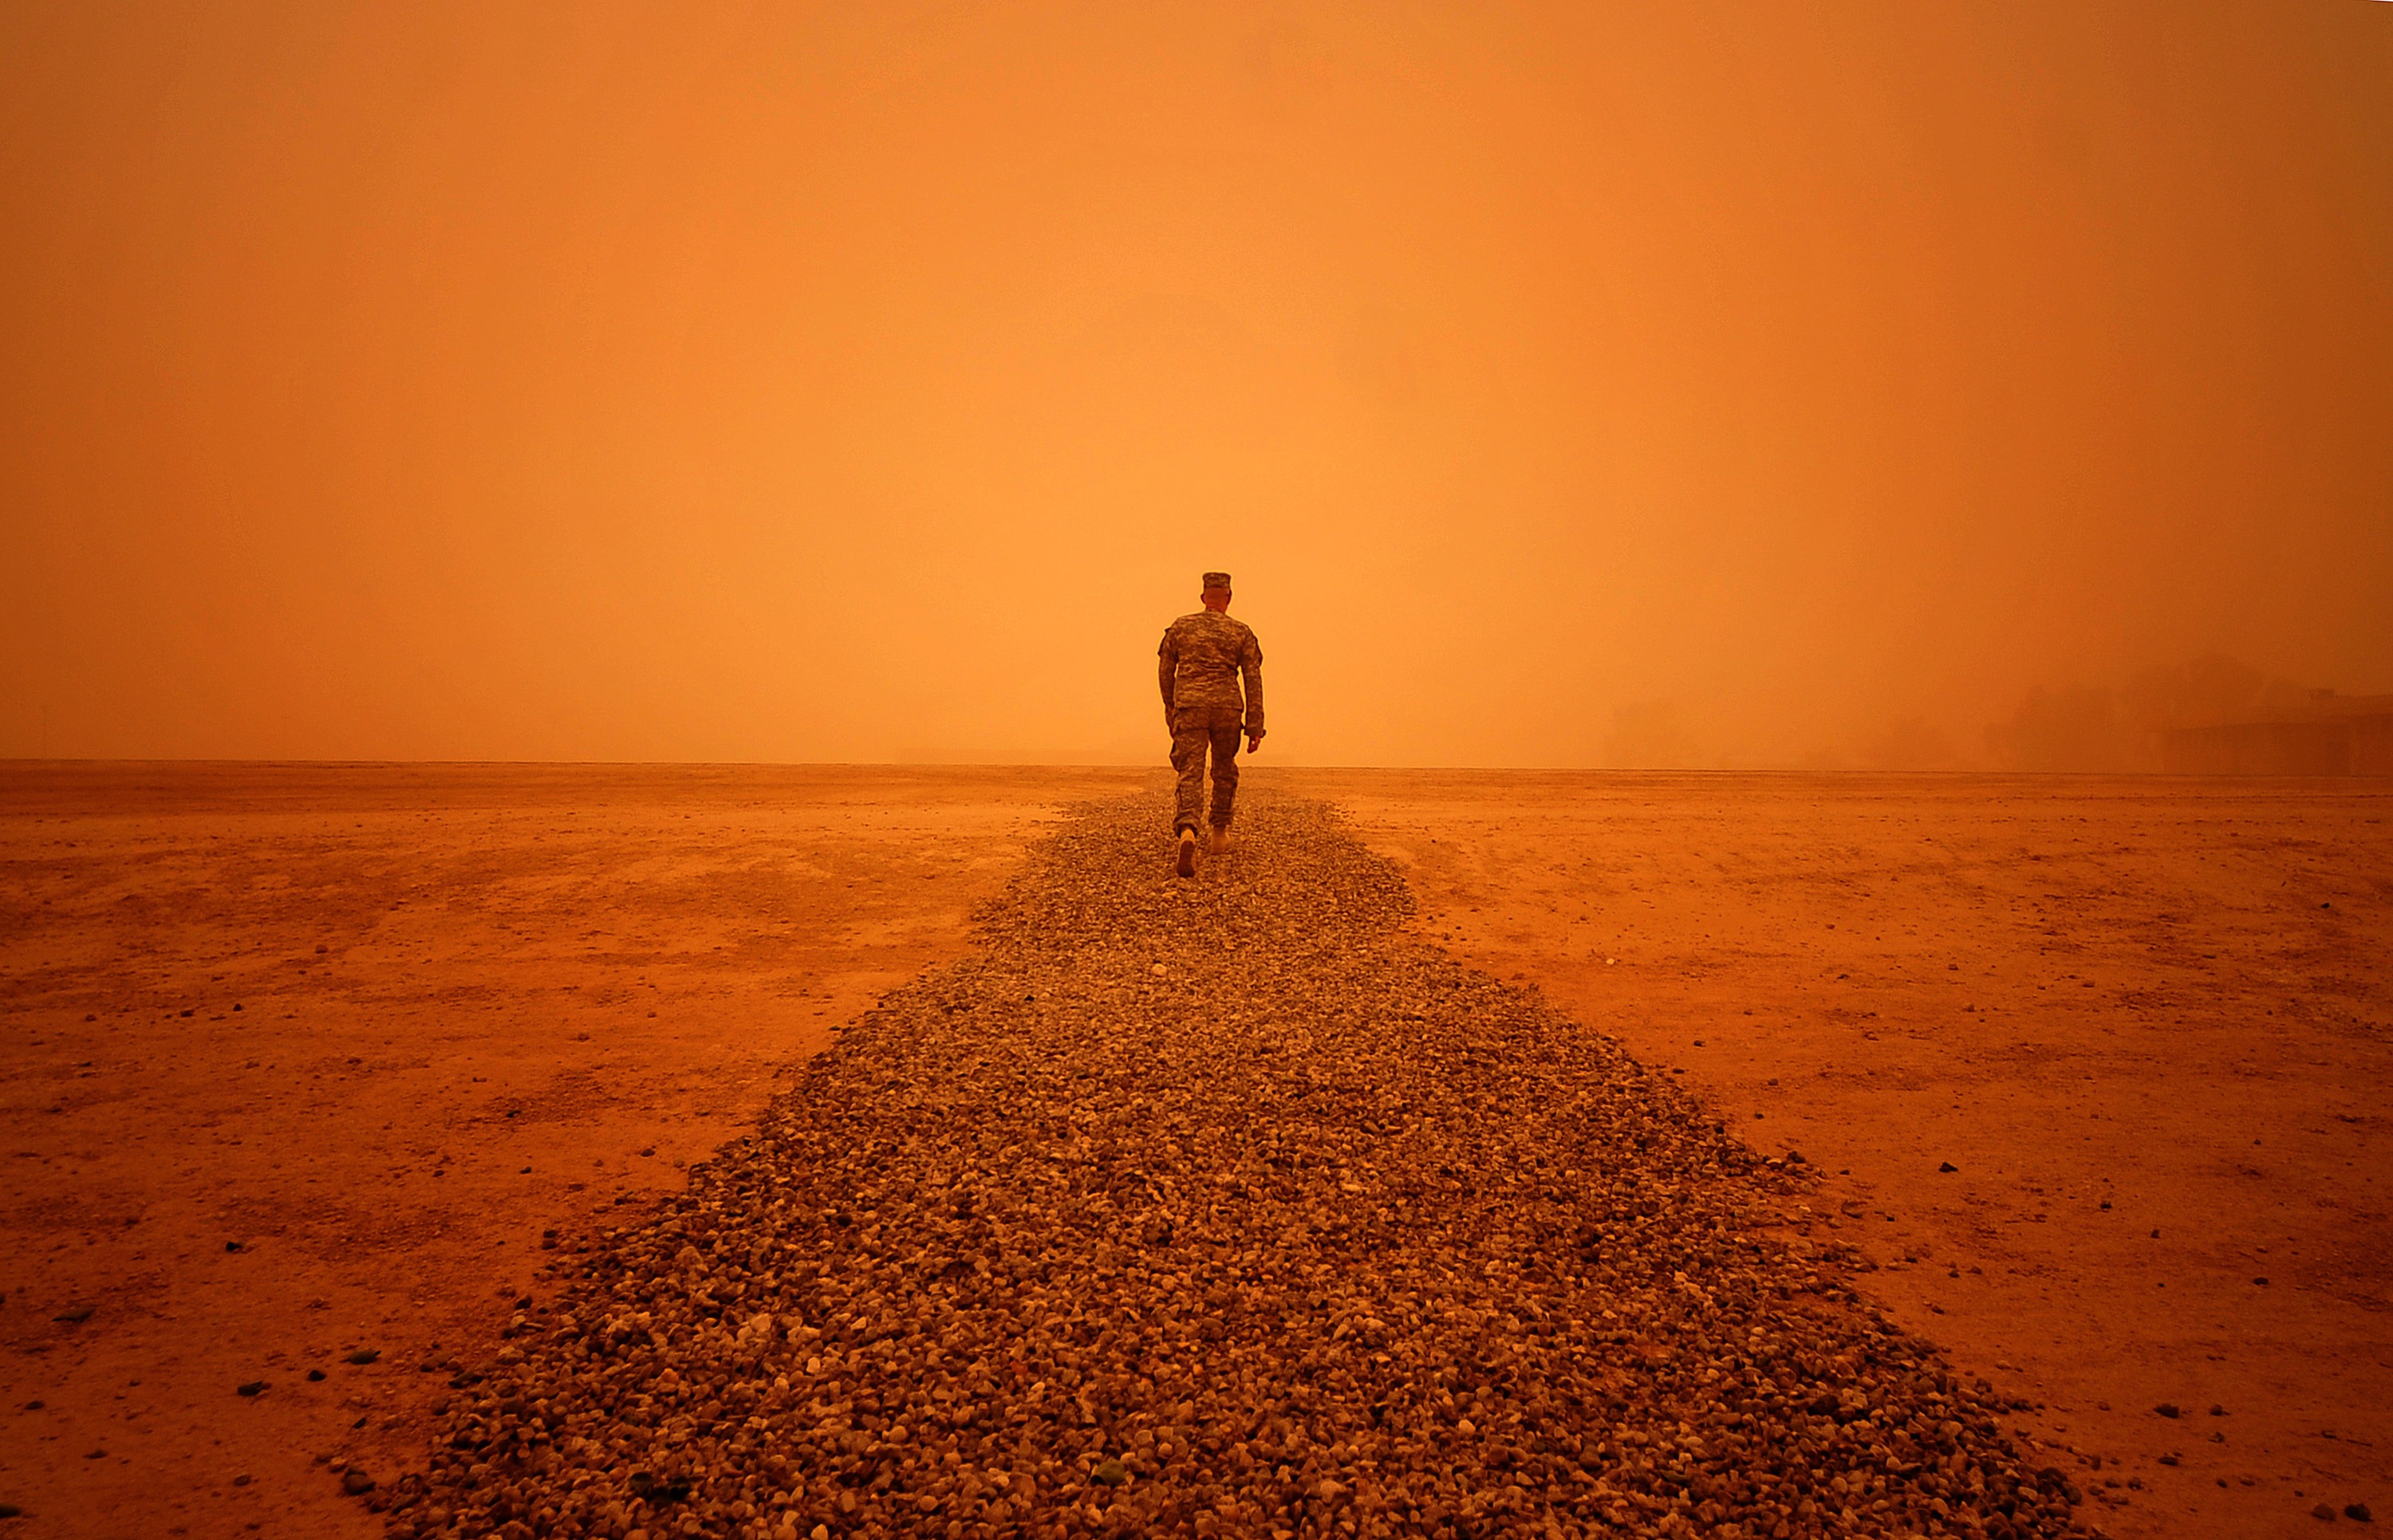
man, beach, landscape, sea, coast, nature, sand, ocean, horizon, walking, sky, sun, sunrise, sunset, sunlight, morning, desert, shore, wave, wind, dawn, military, dusk, evening, weather, sandy, outside, clouds, windy, sandstorm, iraq, atmospheric phenomenon